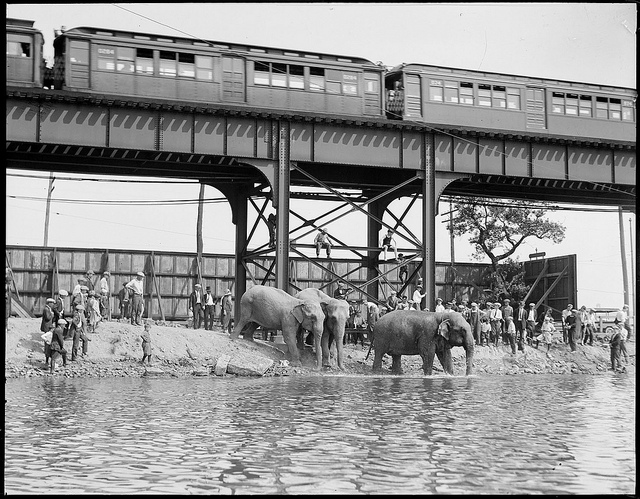
Black and white photograph of elephants crossing under train tracks.